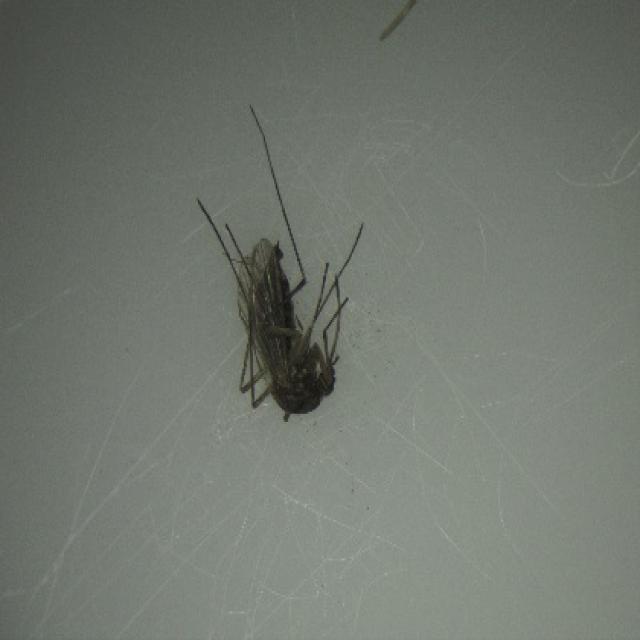
Species: aedes_vexans